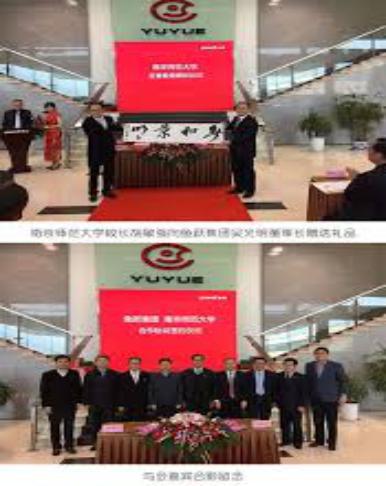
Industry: Medical